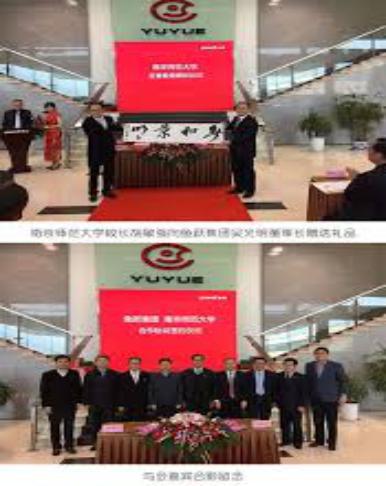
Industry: Medical